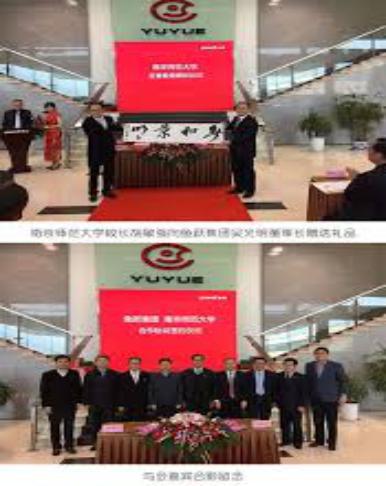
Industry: Medical